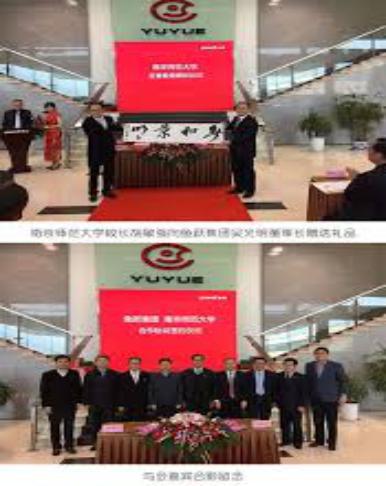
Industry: Medical